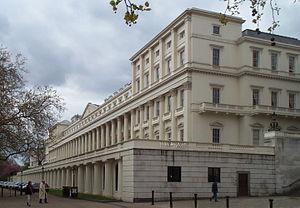
Victor Rothschild, 3ᵉ baron Rothschild, est un financier, biologiste, zoologue et chercheur scientifique, appartenait à la branche anglaise de la famille Rothschild. Ancien membre des Cambridge Apostles, il travailla comme officier de renseignement pour le MI5 pendant la Seconde Guerre mondiale. Soupçonné à tort d'appartenir au réseau d'espionnage des Cinq de Cambridge, il réussit à se disculper et à continuer d'exercer ses fonctions de conseiller en matière de sécurité auprès de Margaret Thatcher.
La Royal Society, dont le nom officiel est Royal Society of London for the Improvement of Natural Knowledge et que l'on peut traduire littéralement par « Société royale de Londres pour l'amélioration des connaissances naturelles », est une institution fondée en 1660 siégeant au Carlton House Terrace à Londres et destinée à la promotion des sciences. Cette société savante est l’équivalent de l’Académie des sciences en France.
Le Turf Club est un gentlemen's club londonien, créé en 1861 sous le nom d'Arlington Club. Il a la réputation d'être un cercle d'aristocrates où les règles du whist ont été codifiées.